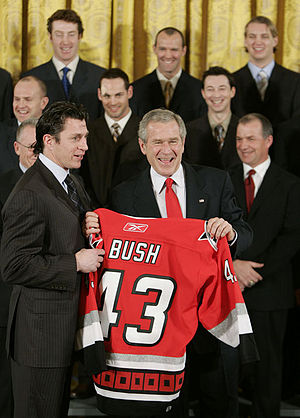
Carolina Hurricanes
Carolina Hurricanes er et professionelt ishockeyhold der spiller i den bedste nordamerikanske række NHL. Klubben spiller sine hjemmekampe i RBC Center i Raleigh, North Carolina. I sæsonen 2005-06 vandt klubben for første gang Stanley Cuppen efter at have slået Edmonton Oilers med 4 kampe mod 3 i finalen.